Brunei–Muara District

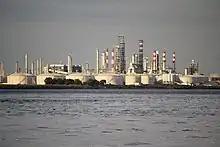
Hengyi Industries plant

Situated in 30 meters of water 70 kilometres northeast of Seria, the Champion oil field is the most productive in Brunei, accounting for 40% of the nation's known reserves and yielding over 100,000 barrels daily. The field comprises the Champion-7 core complex, which houses around 160 workers and has about 260 wells drilled from 40 platforms. It also has facilities for gaslift, compression, and water injection. The seventh field of the Brunei Shell Petroleum (BSP) began operations in January 1992 at Iron Duke oil field, 13 kilometres southwest of Champion. Since Gannet gas field in 1988, this was the first new field to begin production. Three wells that are connected to Champion via the multiphase pipeline of the business provide the production.